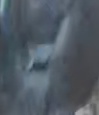
Face region: eyes (orbital_tightening_and_eye_area)
Pain indicator: obviously_present